United Kingdom–United States relations

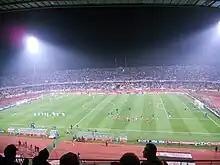
England and USA play each other at 2010 FIFA World Cup

On September 21, 2021, Boris Johnson stated that he would not commit to a new trade agreement by 2024, stating that President Biden has "a lot of fish to fry."